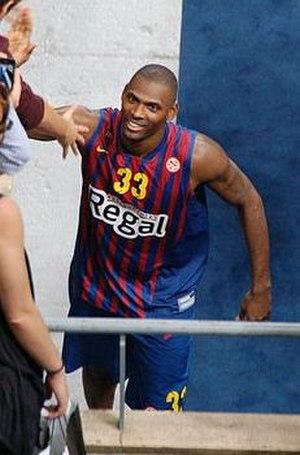
Fenton Pete Mickeal, né le 22 février 1978 à Rock Island est un joueur de basket-ball américain. Il mesure 1,99 m et joue au poste d'ailier. Pete Mickeal a évolué entre 2009 et 2013 dans les rangs du FC Barcelone, club avec lequel il a remporté l'Euroligue 2010.